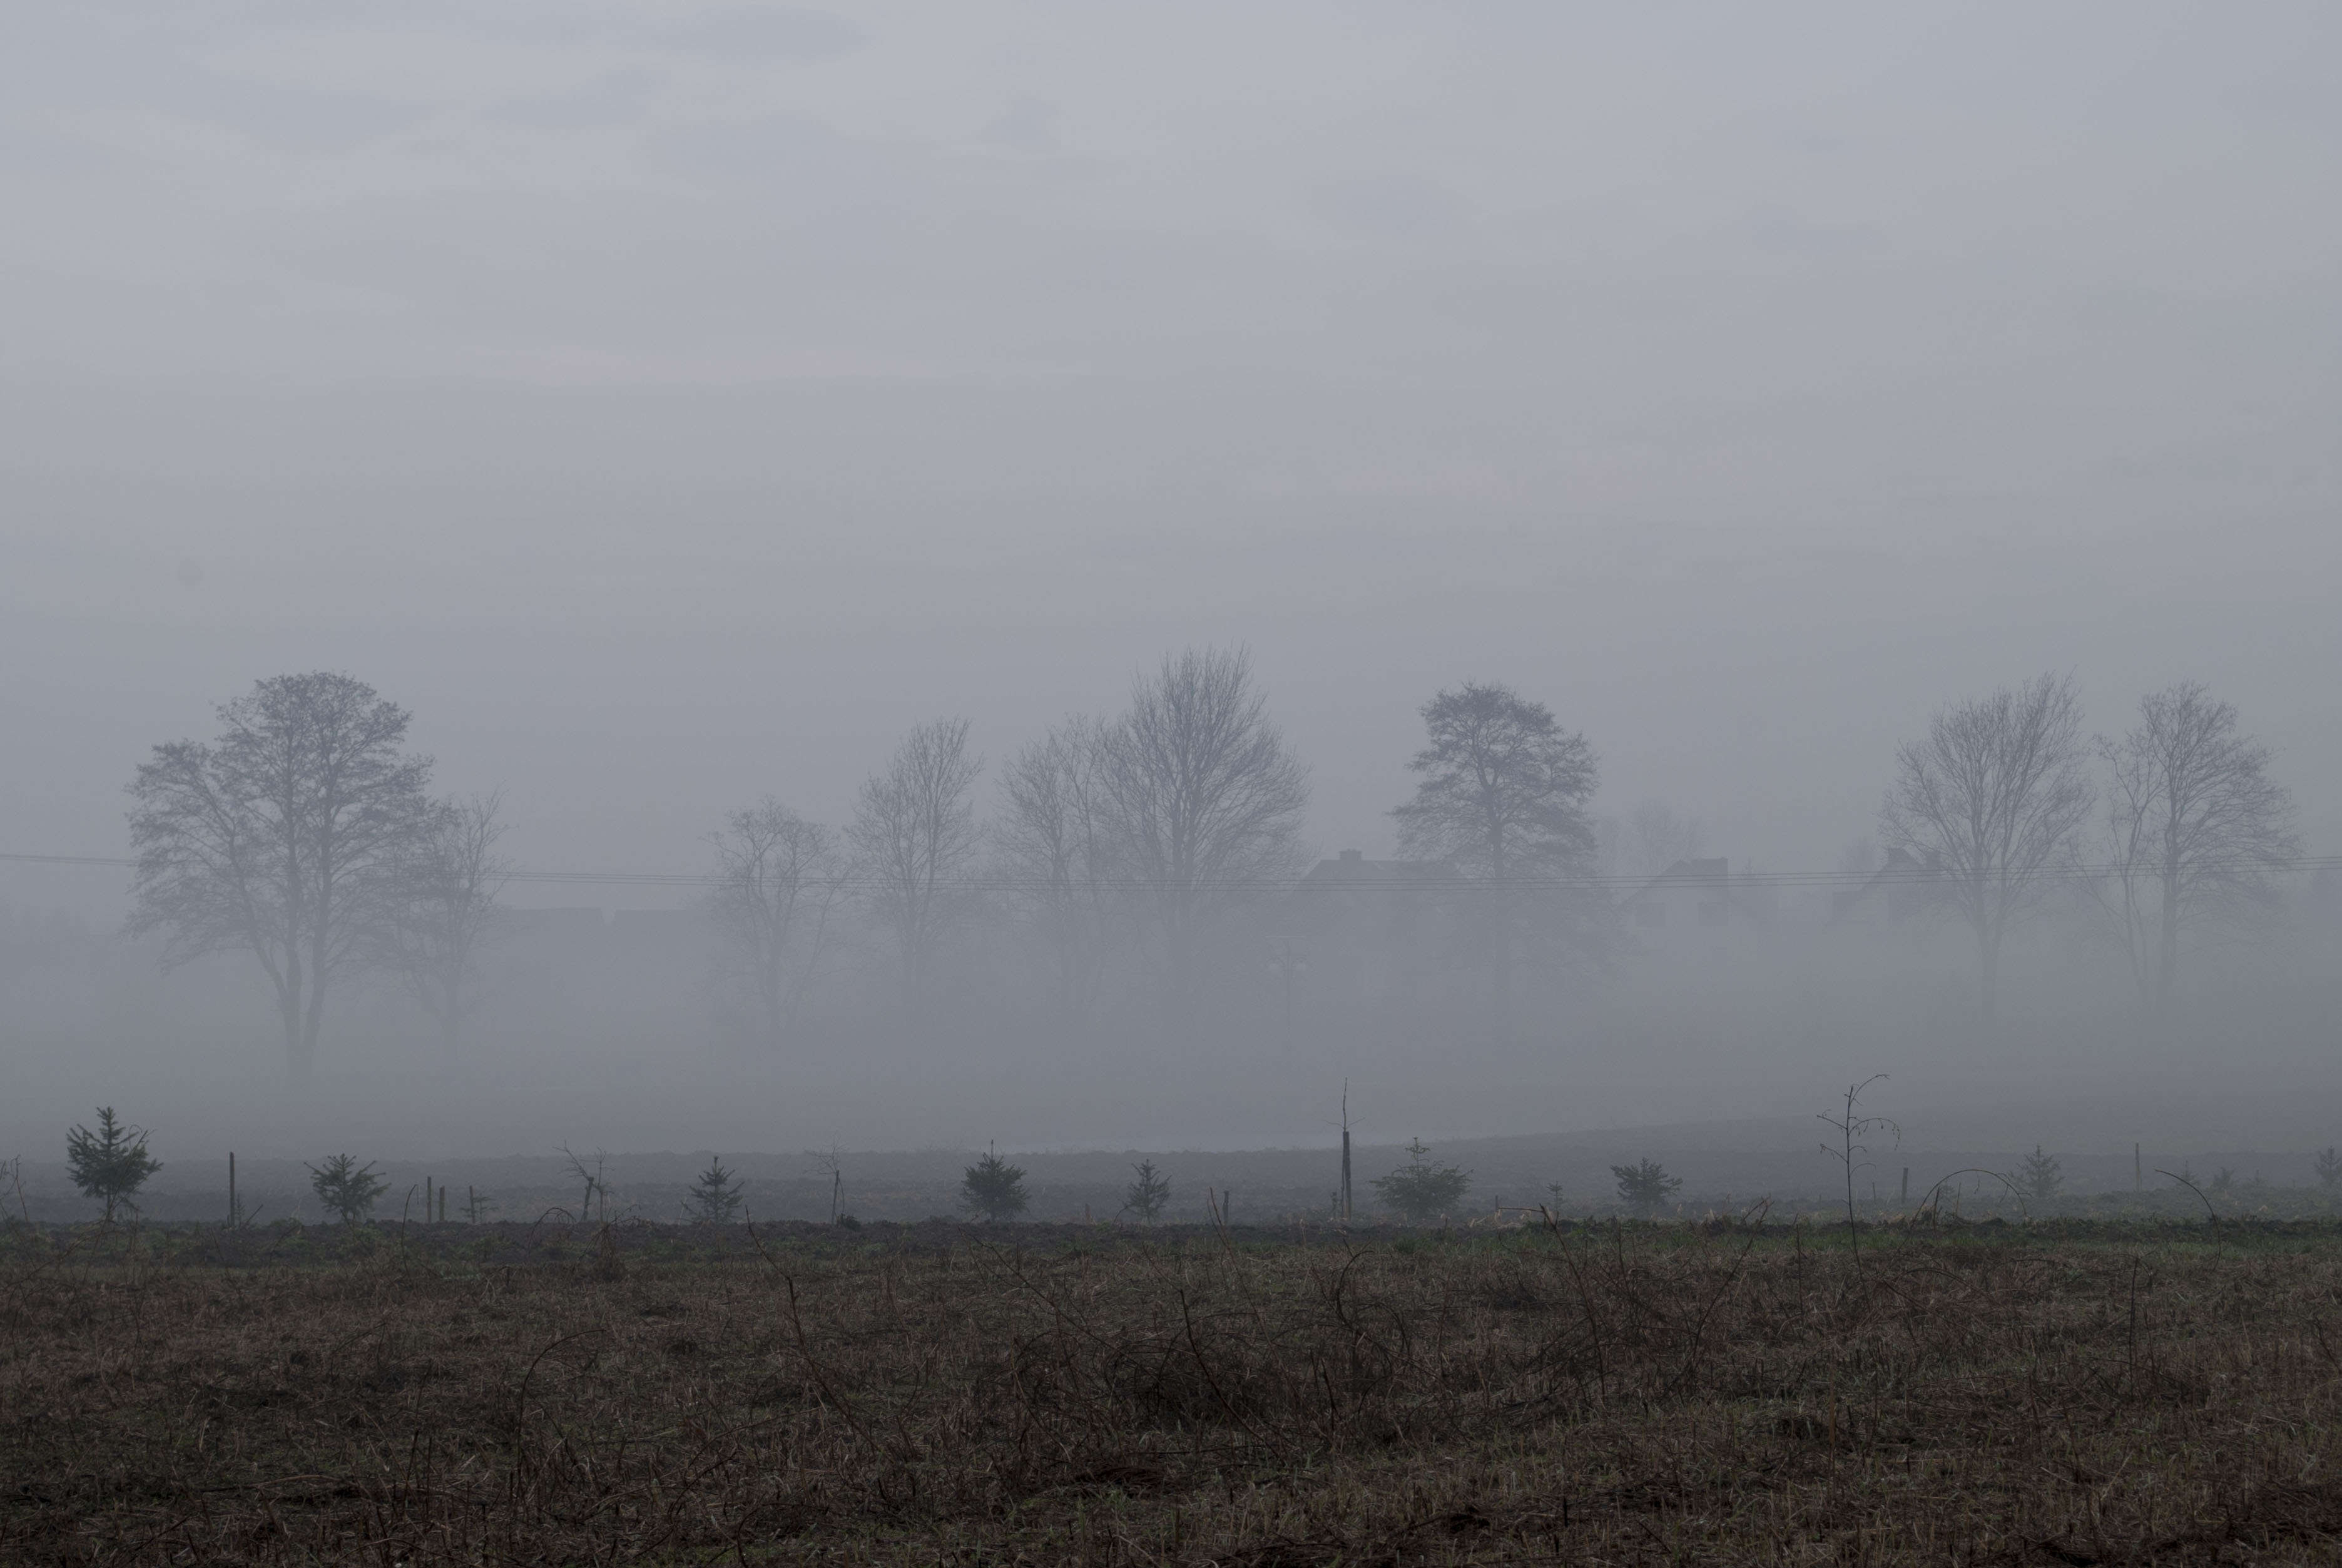
tree, nature, forest, snow, sky, fog, mist, field, meadow, prairie, morning, view, dawn, weather, haze, plain, clouds, wetland, habitat, the fog, drizzle, natural environment, atmospheric phenomenon